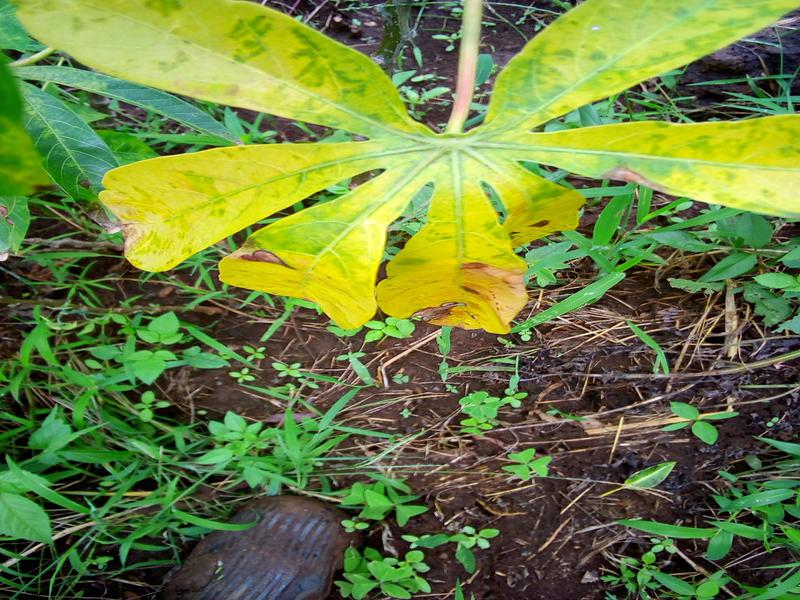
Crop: cassava
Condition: brown_streak_disease